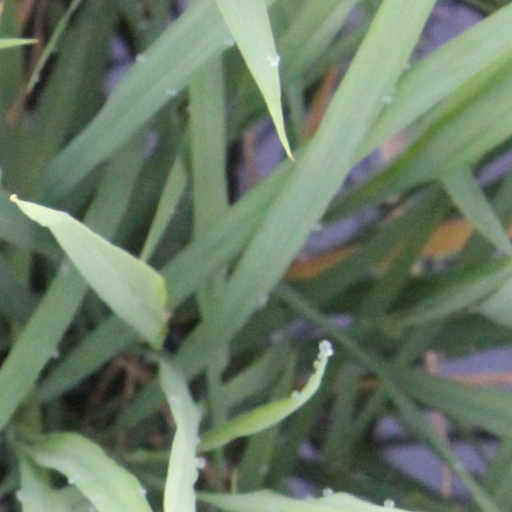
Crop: rice